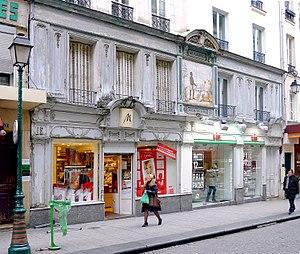
Rue Montorgueil, n°12 (façade ancienne) - Paris Ier